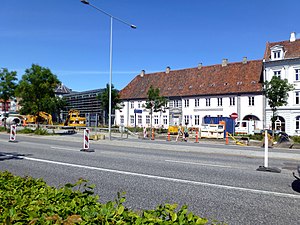
Arkitektskolen Aarhus
Hovedsædet for Arkitektskolen Aarhus ved Nørreport.
Arkitektskolen ved Nørreport i Aarhus. Den lyserøde bygning er en gammel fredet købmandsgård fra 1798. Bruges nu til administration og boghandel.
Arkitektskolen Aarhus er beliggende ved Nørreport i Aarhus.